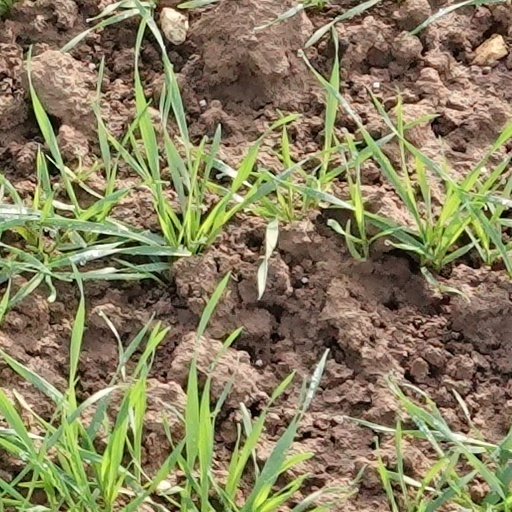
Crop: wheat